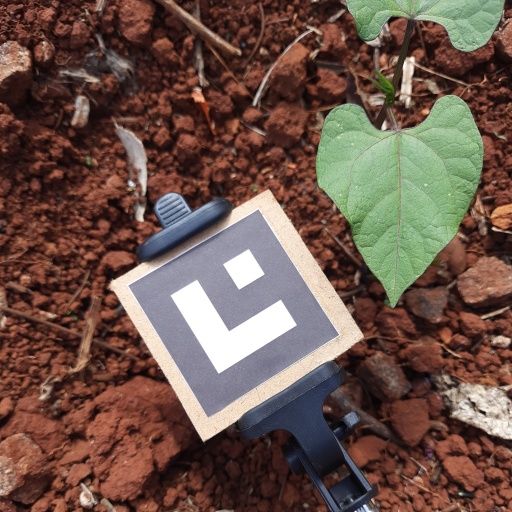
Observations: wavy surface, no eating holes, under sunlight